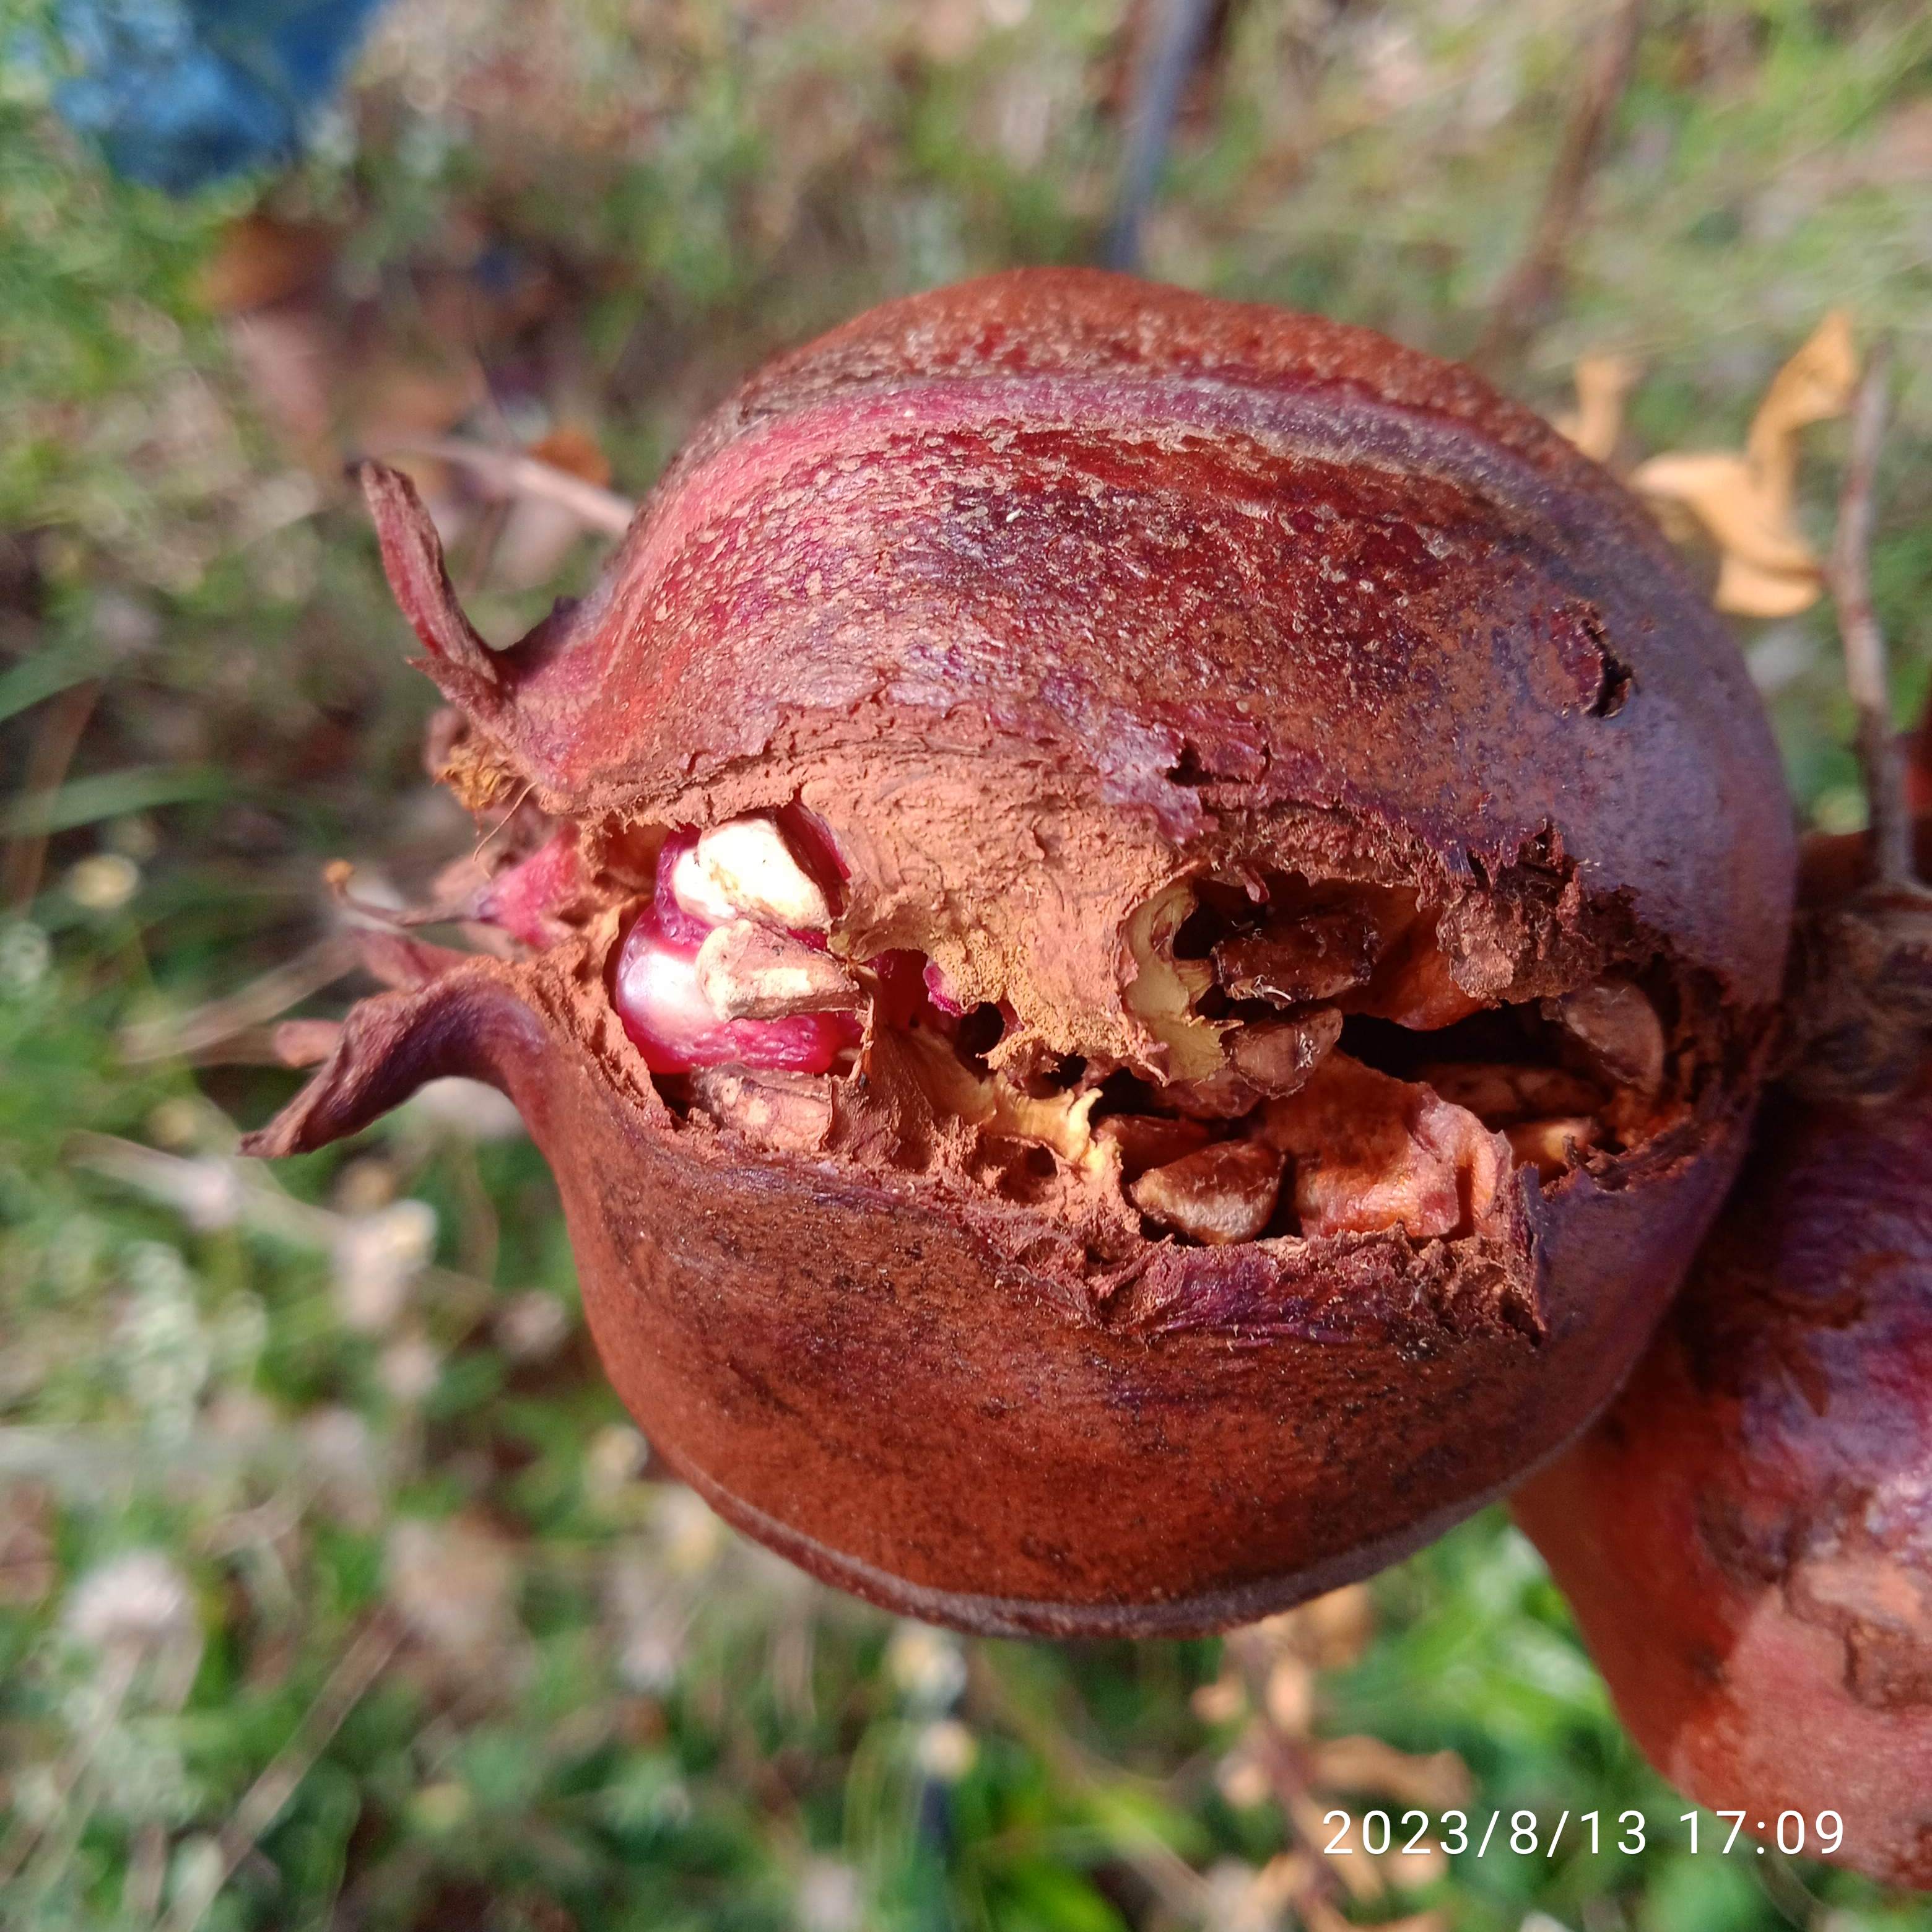
Label: Bacterial_Blight